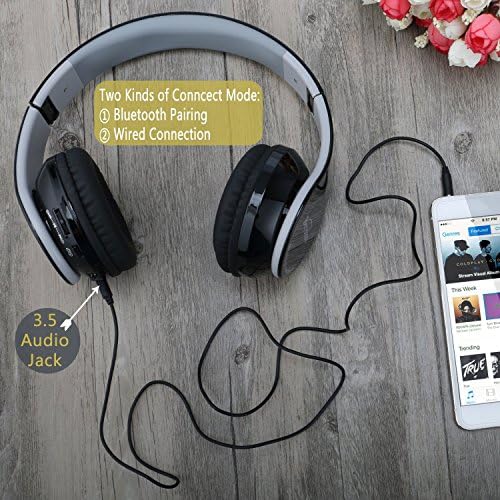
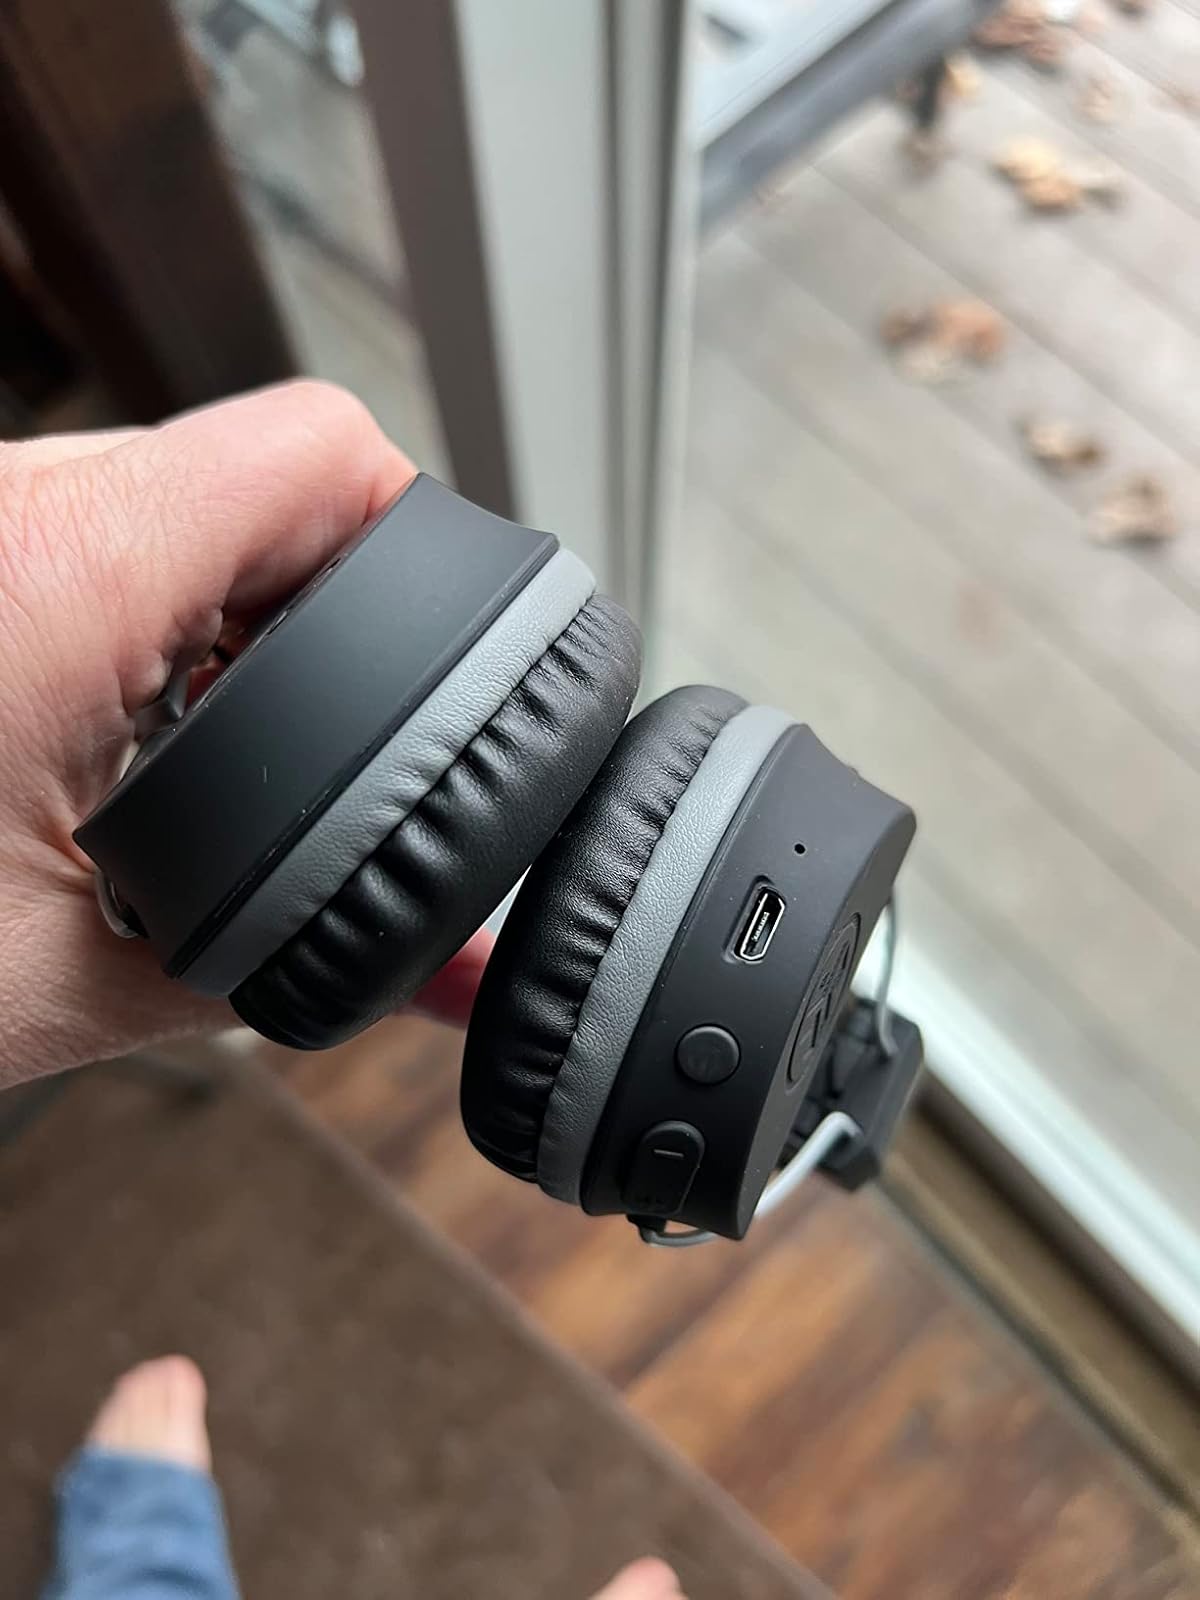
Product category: headphones
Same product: no